Rendsburg Loop

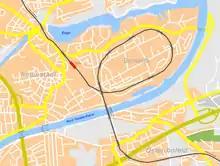
Map of the loop

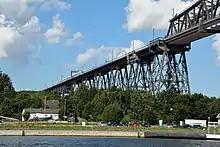
Train on the Rendsburg Loop

The Rendsburg Loop is an elevated spiral railway in Rendsburg in the German state of Schleswig-Holstein. A 4.5-kilometre elliptical loop, it connects the Rendsburg High Bridge over the Kiel Canal on the Neumünster–Flensburg line to Rendsburg station.